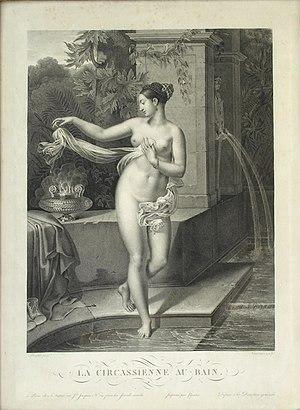
Lithographie de Pierre-Joseph Tavernier d'après le tableau de Merry-Joseph Blondel peint en 1814.
Merry-Joseph Blondel né à Paris le 25 juillet 1781 et mort dans la même ville le 12 juin 1853 est un peintre néoclassique français.
La Circassienne au bain, aussi nommée Une baigneuse, est une huile sur toile néoclassique peinte par Merry-Joseph Blondel en 1814. Elle représente une jeune baigneuse circassienne, grandeur nature et idéalisée.